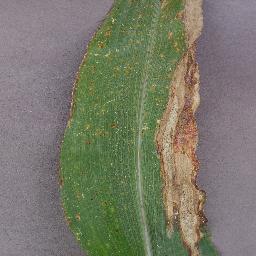
Label: Corn_(Maize)___Northern_Leaf_Blight